Münsterhof

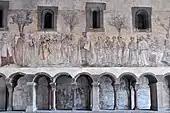
Frescos by Paul Bodmer in the cloister of Fraumünster

Beginning in 1999, Gesellschaft zu Fraumünster (Fraumünster society) organised every three years the Mittelalter Spectaculum, a medieval funfair, in Münsterhof.